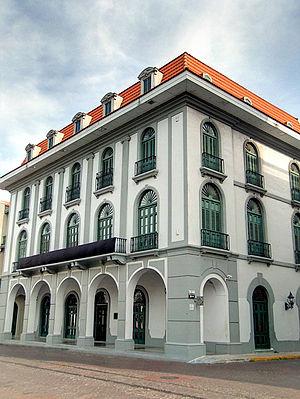
Panama est la capitale et la ville la plus peuplée de la république du Panama, située sur la côte Pacifique, à l’entrée du canal de Panama. Elle est également le chef-lieu de la province homonyme.
Le musée du canal interocéanique est un musée public, à but non lucratif, situé à Panama. Il est consacré à la préservation, l'étude et la diffusion des témoignages de l'histoire du canal de Panama.
Le centre historique de la ville de Panama, connu comme Casco Viejo, est le nom donné à l'endroit où a été déplacée et rétablie en 1673 la ville de Panama après sa destruction en 1671. Initialement, elle a été située sur une petite péninsule, entourée de récifs rocheux. Actuellement le Casco Viejo fait partie de l'arrondissement de San Felipe et depuis 1997, il est inscrit au patrimoine mondial de l'UNESCO.